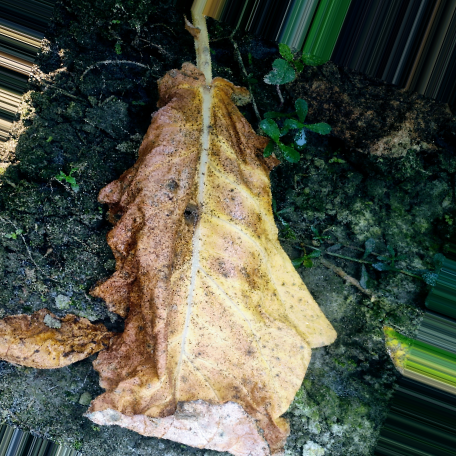
Label: Downy Mildew